Laser 3.14

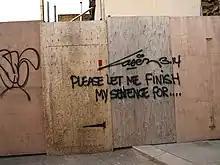
Graffiti by Laser 3.14, November 2008

The poet behind the tag Laser 3.14 sprays short socially critical street poems on fences and construction sites, especially in Amsterdam. His pseudonym is a reference to his love of science fiction. 3.14 here stands for Pi, which is also an abbreviation for 'Public Image'. His English poems have not gone unnoticed and he has given interviews to various media outlets. In addition to his graffiti activities, Laser 3.14 is an exhibiting artist and cartoonist. In April 2009 he published his book "Are You Reading Me?"